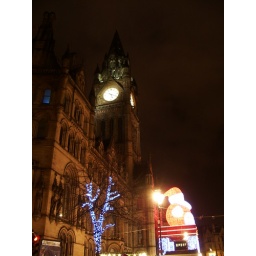
Two icons, one splendid, the other a duck in red underpants.